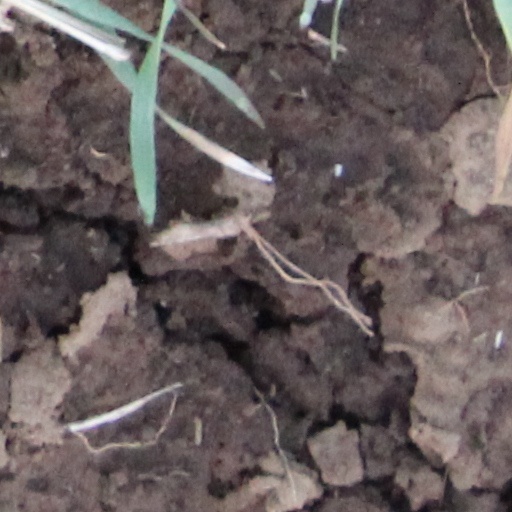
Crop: wheat